BRP Andrés Bonifacio (PF-7)

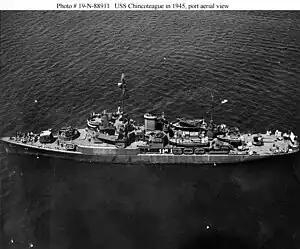
as USS "Chincoteague" (AVP-24) circa 1945

"Andrés Bonifacio" was built in the United States by Lake Washington Shipyard at Houghton, Washington, as the United States Navy "Barnegat"-class seaplane tender . Commissioned in April 1943, she operated in support of the New Guinea campaign and in the Central Pacific during World War II and operated at Okinawa and in China after the war. She was decommissioned in December 1946 and placed in reserve.